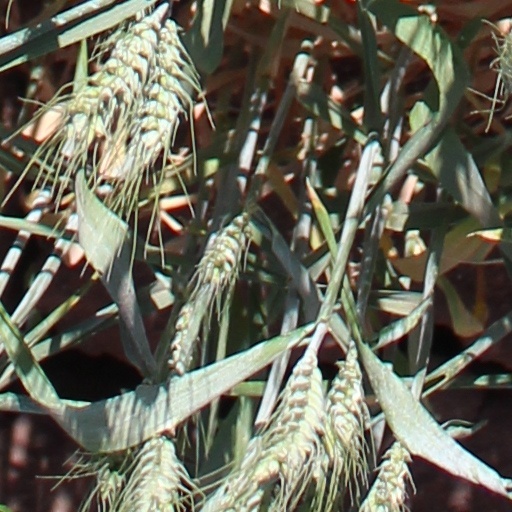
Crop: wheat